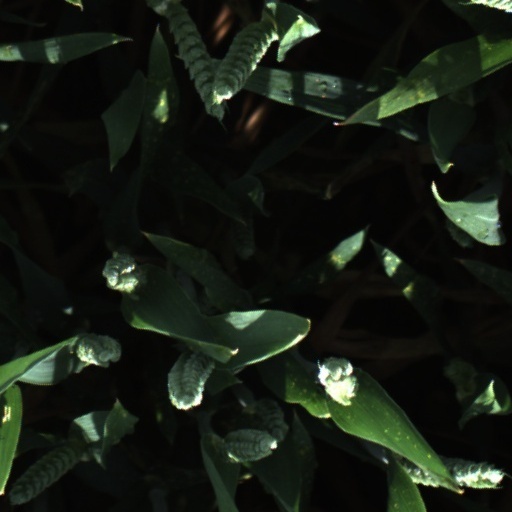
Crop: wheat